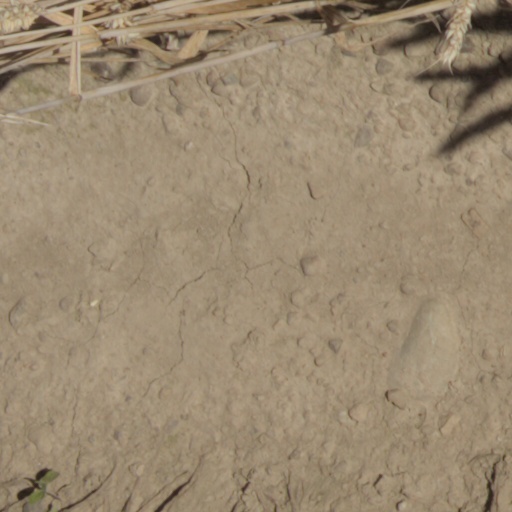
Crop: wheat